Paramount Fine Foods Centre

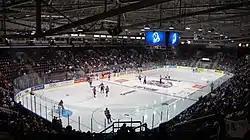
The arena interior pictured in 2015

The Paramount Fine Foods Centre, formerly the Hershey Centre, is a multi-purpose sports and entertainment complex located in Mississauga, Ontario, Canada. Its current name was adopted on July 1, 2018, following a new naming rights agreement with Mississauga-based restaurant chain Paramount Fine Foods.